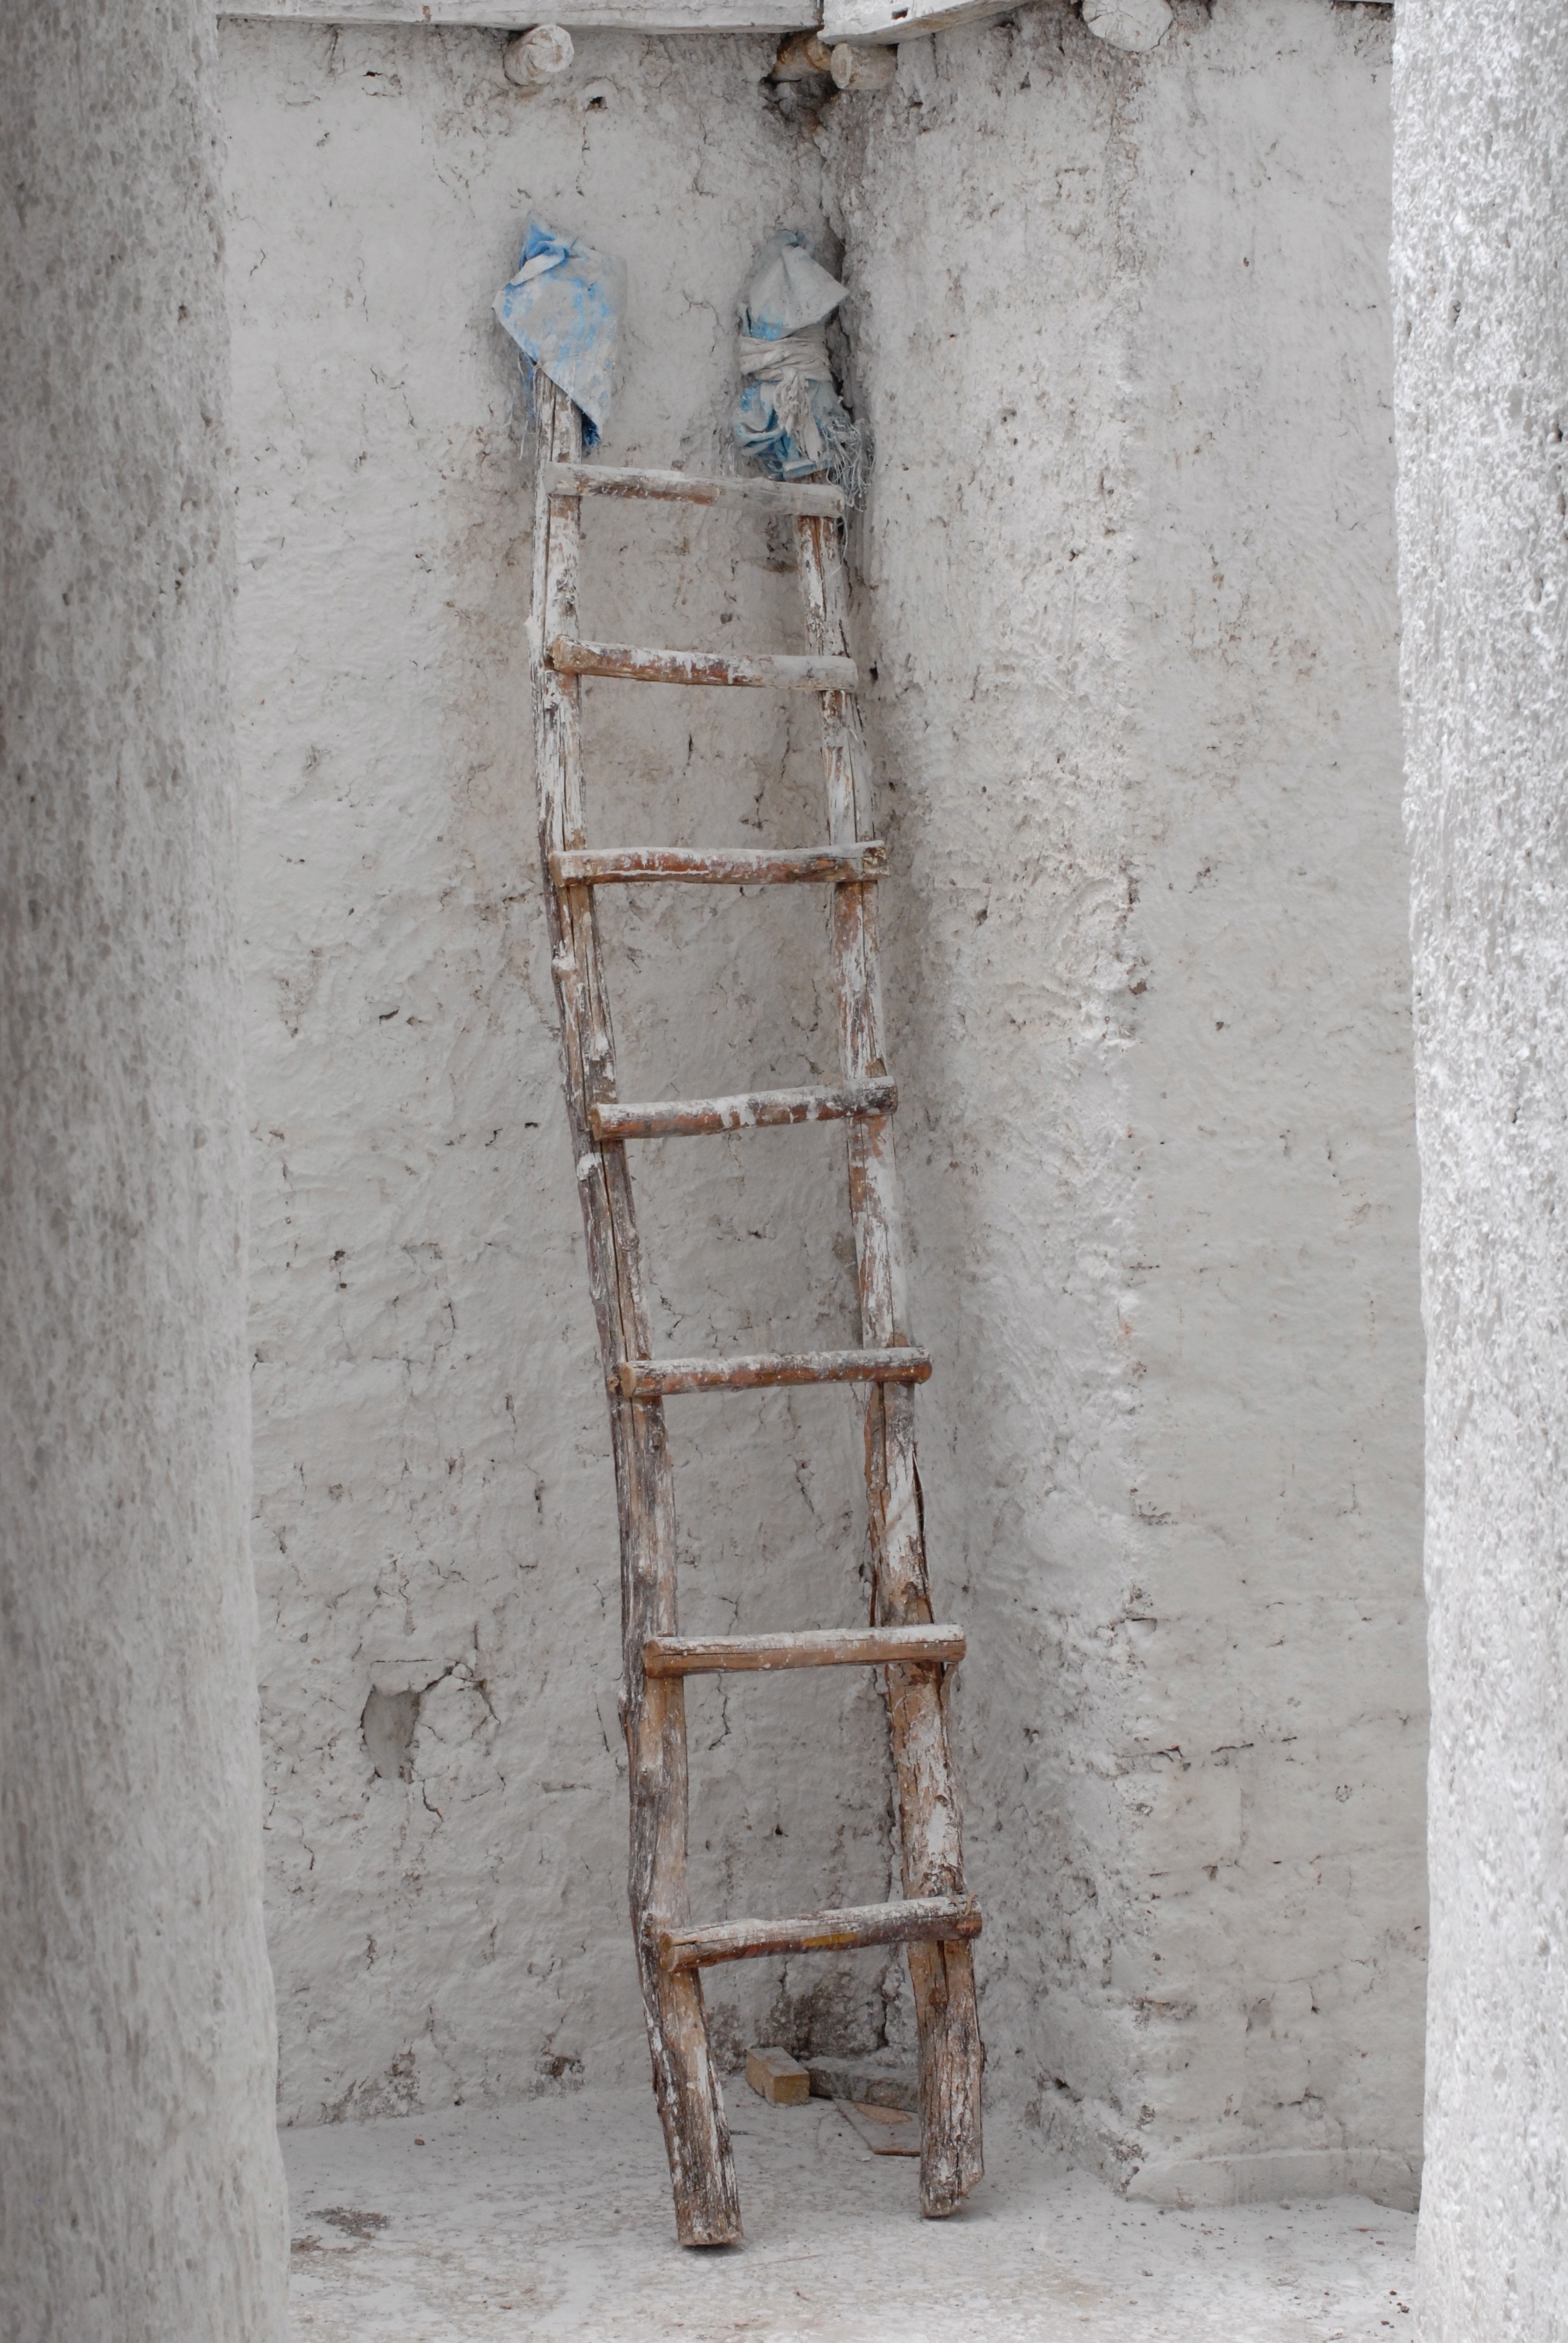
structure, wood, window, old, wall, arch, column, scale, brick, door, material, ladder, painting, stairs, handmade, iron, plaster, ancient history